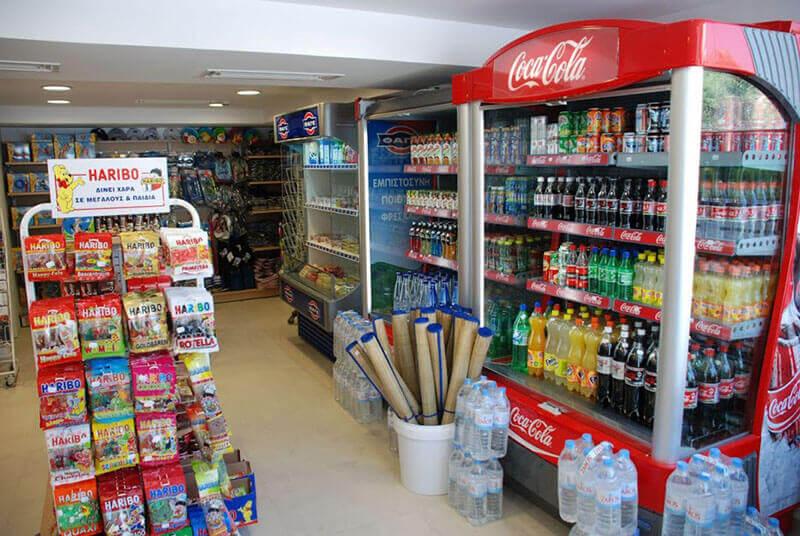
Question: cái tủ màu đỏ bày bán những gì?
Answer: cái tủ màu đỏ bày bán nước giải khát các loại